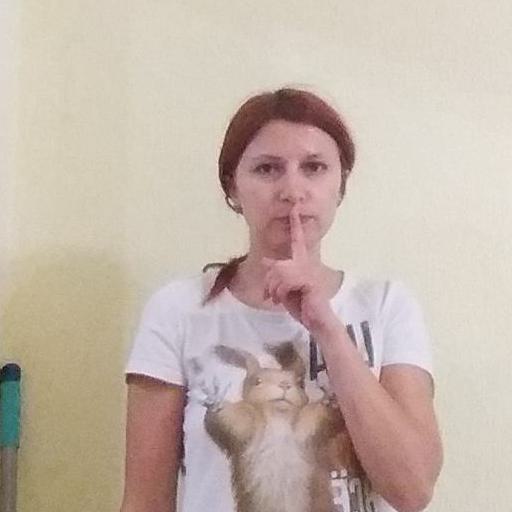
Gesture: mute